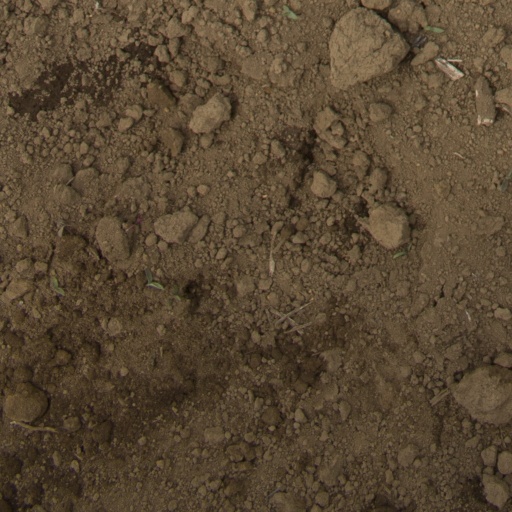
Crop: Jerusalem artichoke